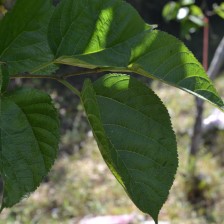
Variety: TaiwanStraberry